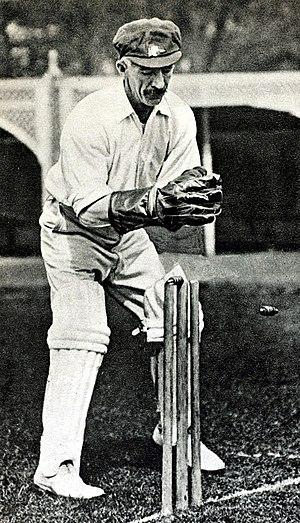
Hanson Carter, dit Sammy Carter, est un joueur de cricket international australien né le 15 mars 1878 à Northowram en Angleterre et mort le 8 juin 1948 à Bellevue Hill en Australie. Gardien de guichet au sein de l'équipe de Nouvelle-Galles du Sud, il dispute 28 test-matchs avec la sélection nationale australienne entre 1907 et 1921.